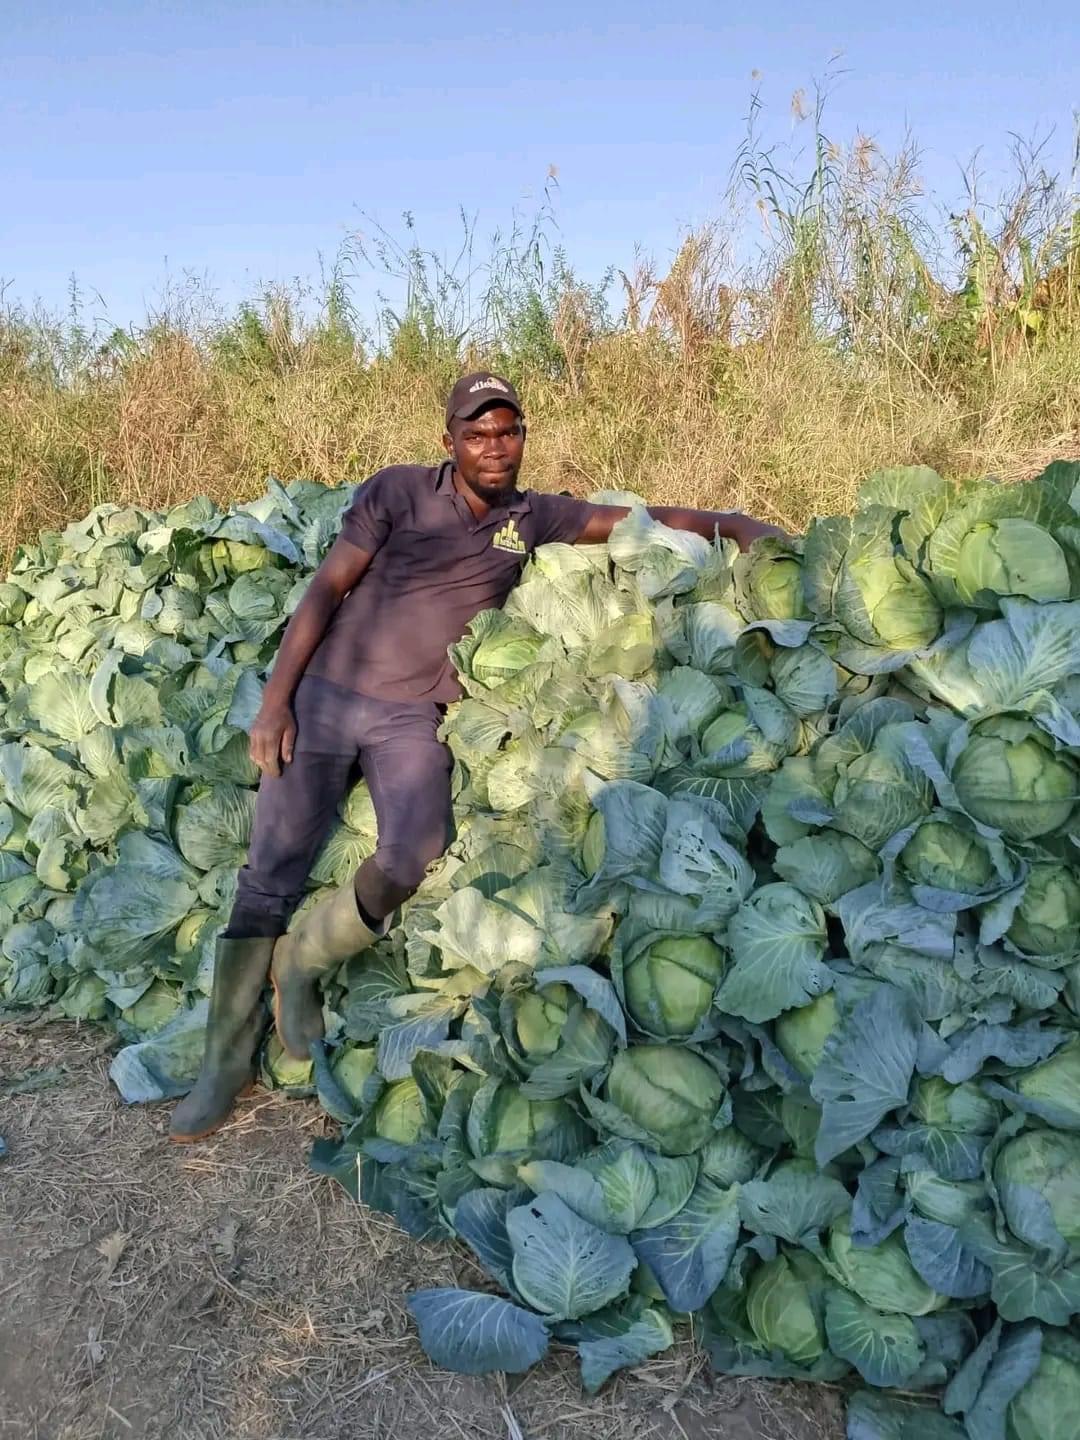
Mkulima wa zao la kabichi kwa ajili ya biashara, aliyevalia mavazi meusi na buti za mpira, akiwa amesimama kando ya mavuno yake, yaliyokusanywa pembezoni mwa shamba.